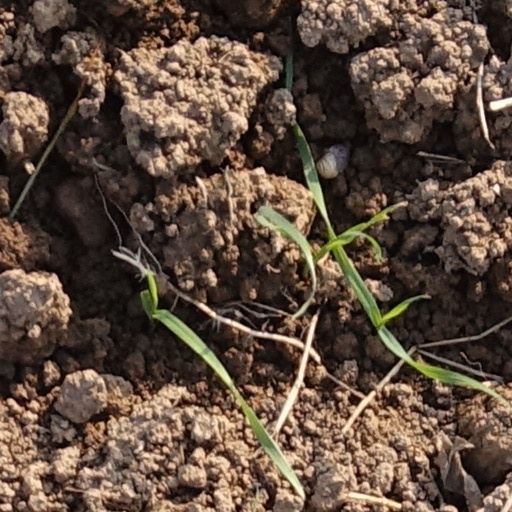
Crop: wheat